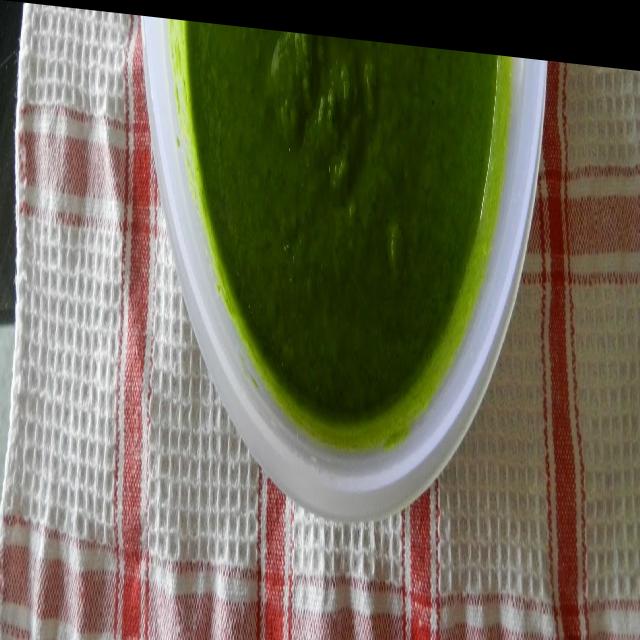
Dish: green_chutney